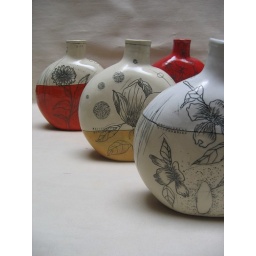
ivory &amp;amp; white in front, ivory &amp;amp; golden behind, ivory &amp;amp; flame back, red &amp;amp; white in very back.